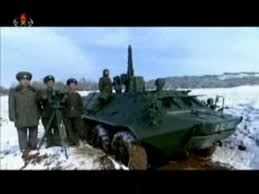
Label: BTR